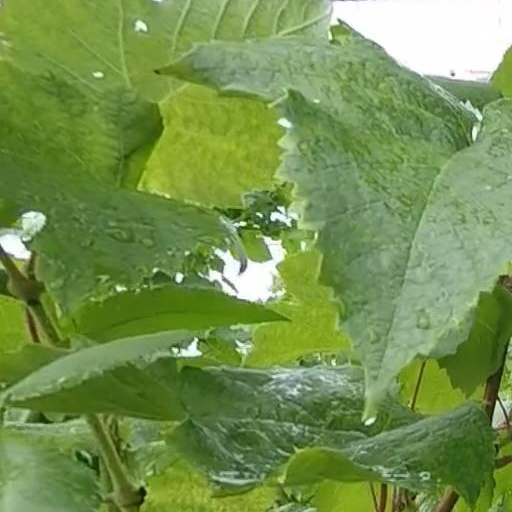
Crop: grape